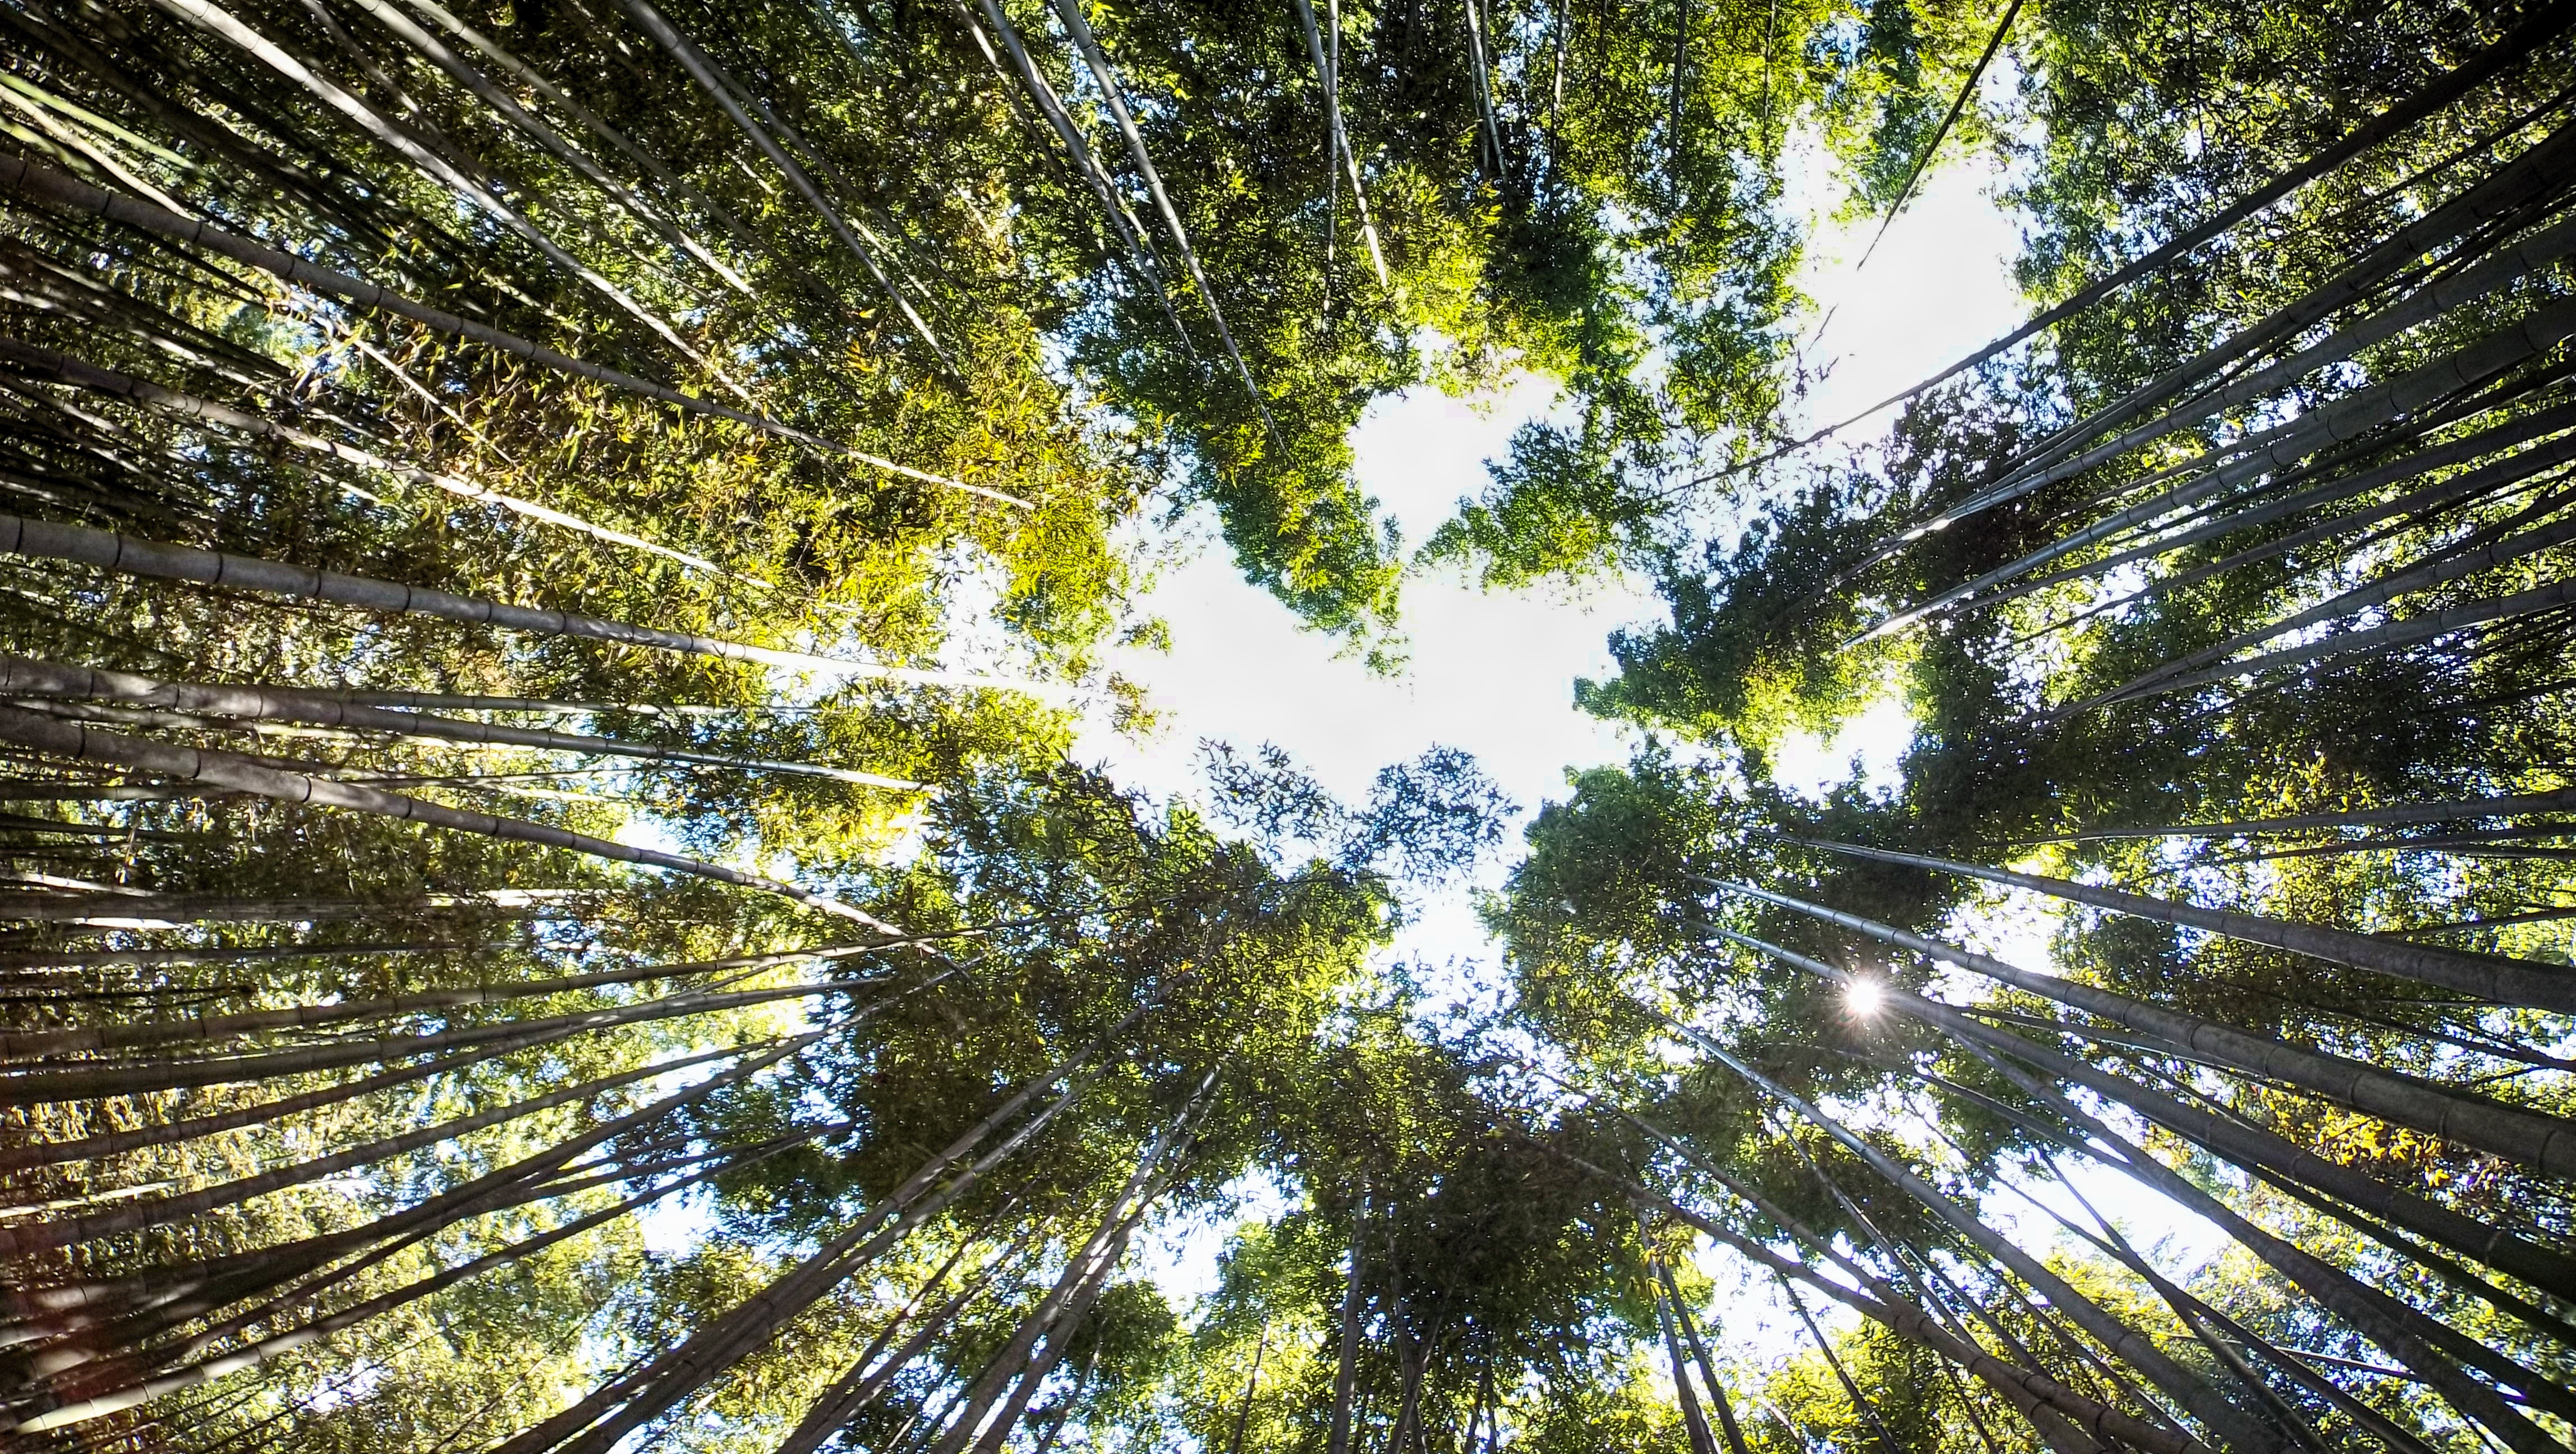
tree, nature, forest, branch, plant, wood, sunlight, leaf, trunk, green, jungle, asia, botany, japan, flora, rainforest, habitat, bamboo, ecosystem, east, spirituality, bamboo forest, natural environment, woody plant, land plant, arecales, palm family